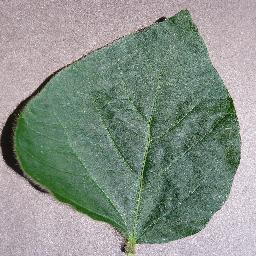
Label: Soybean___healthy